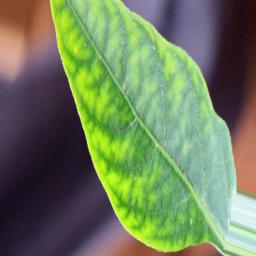
Label: nutritional